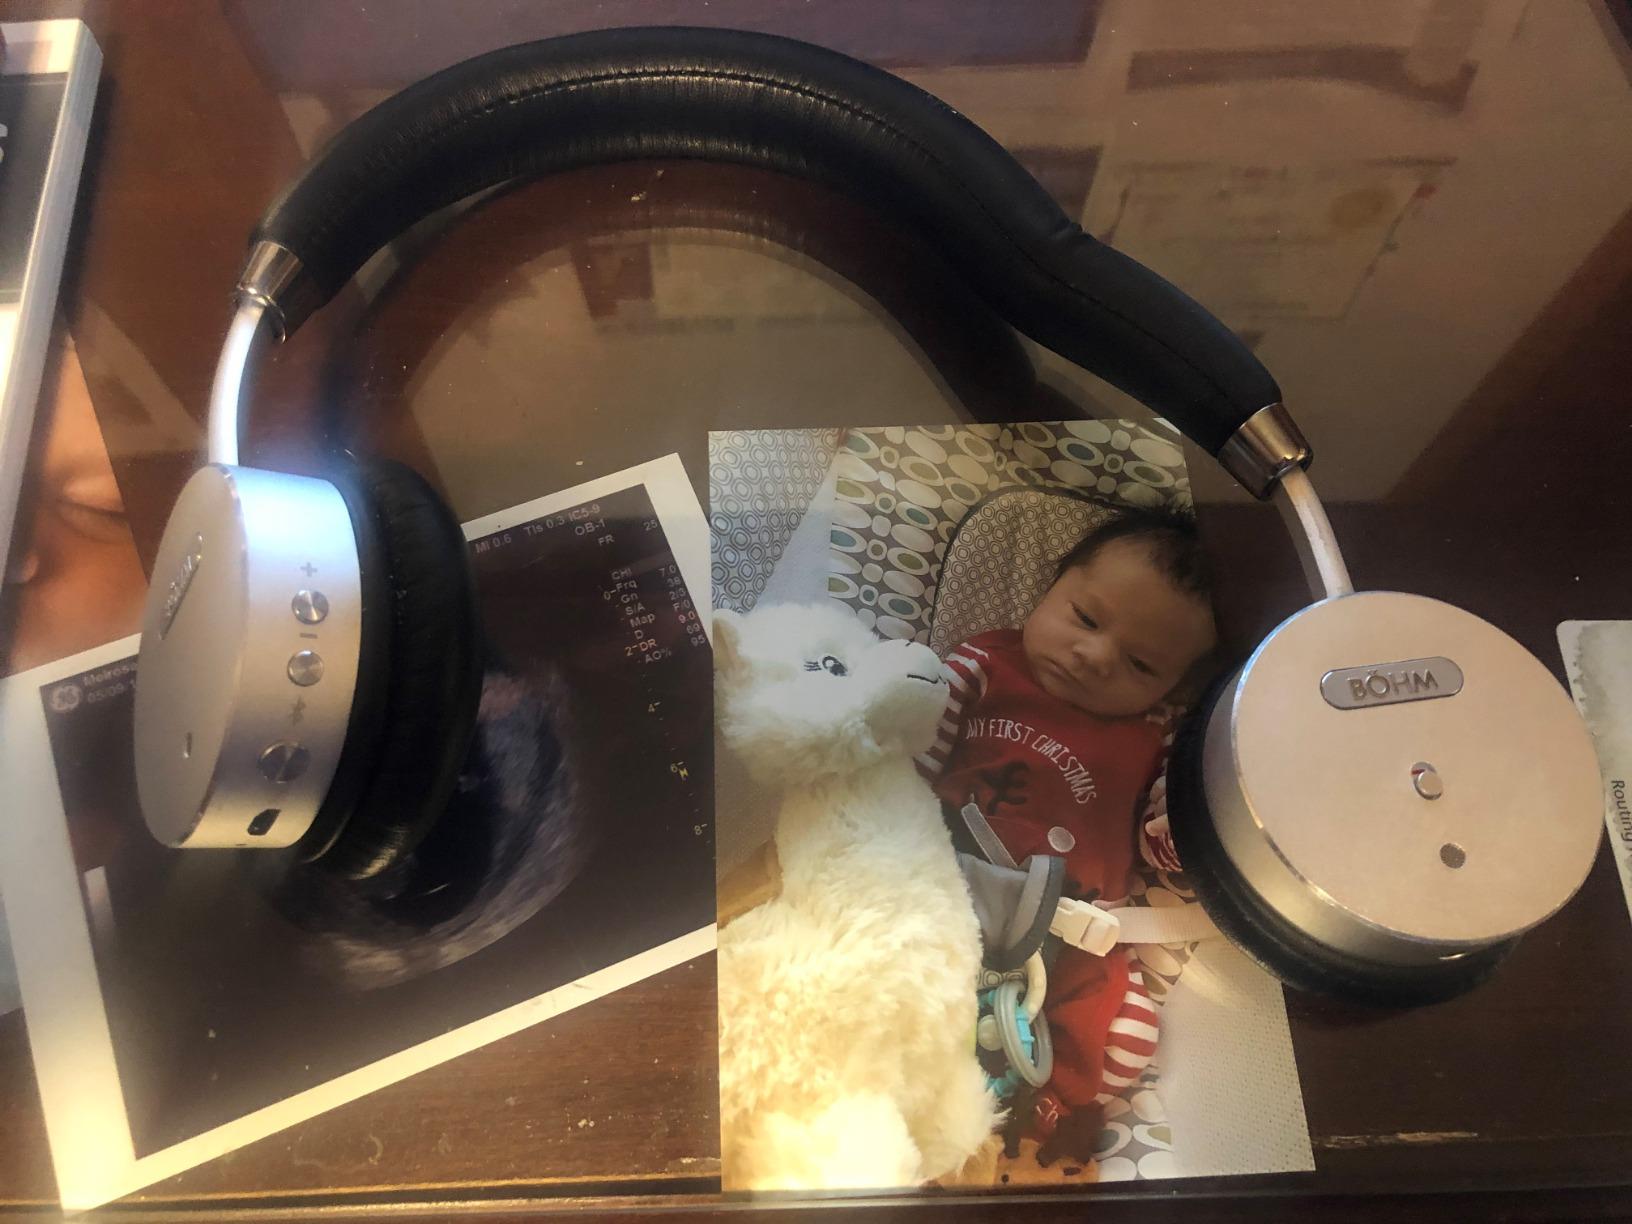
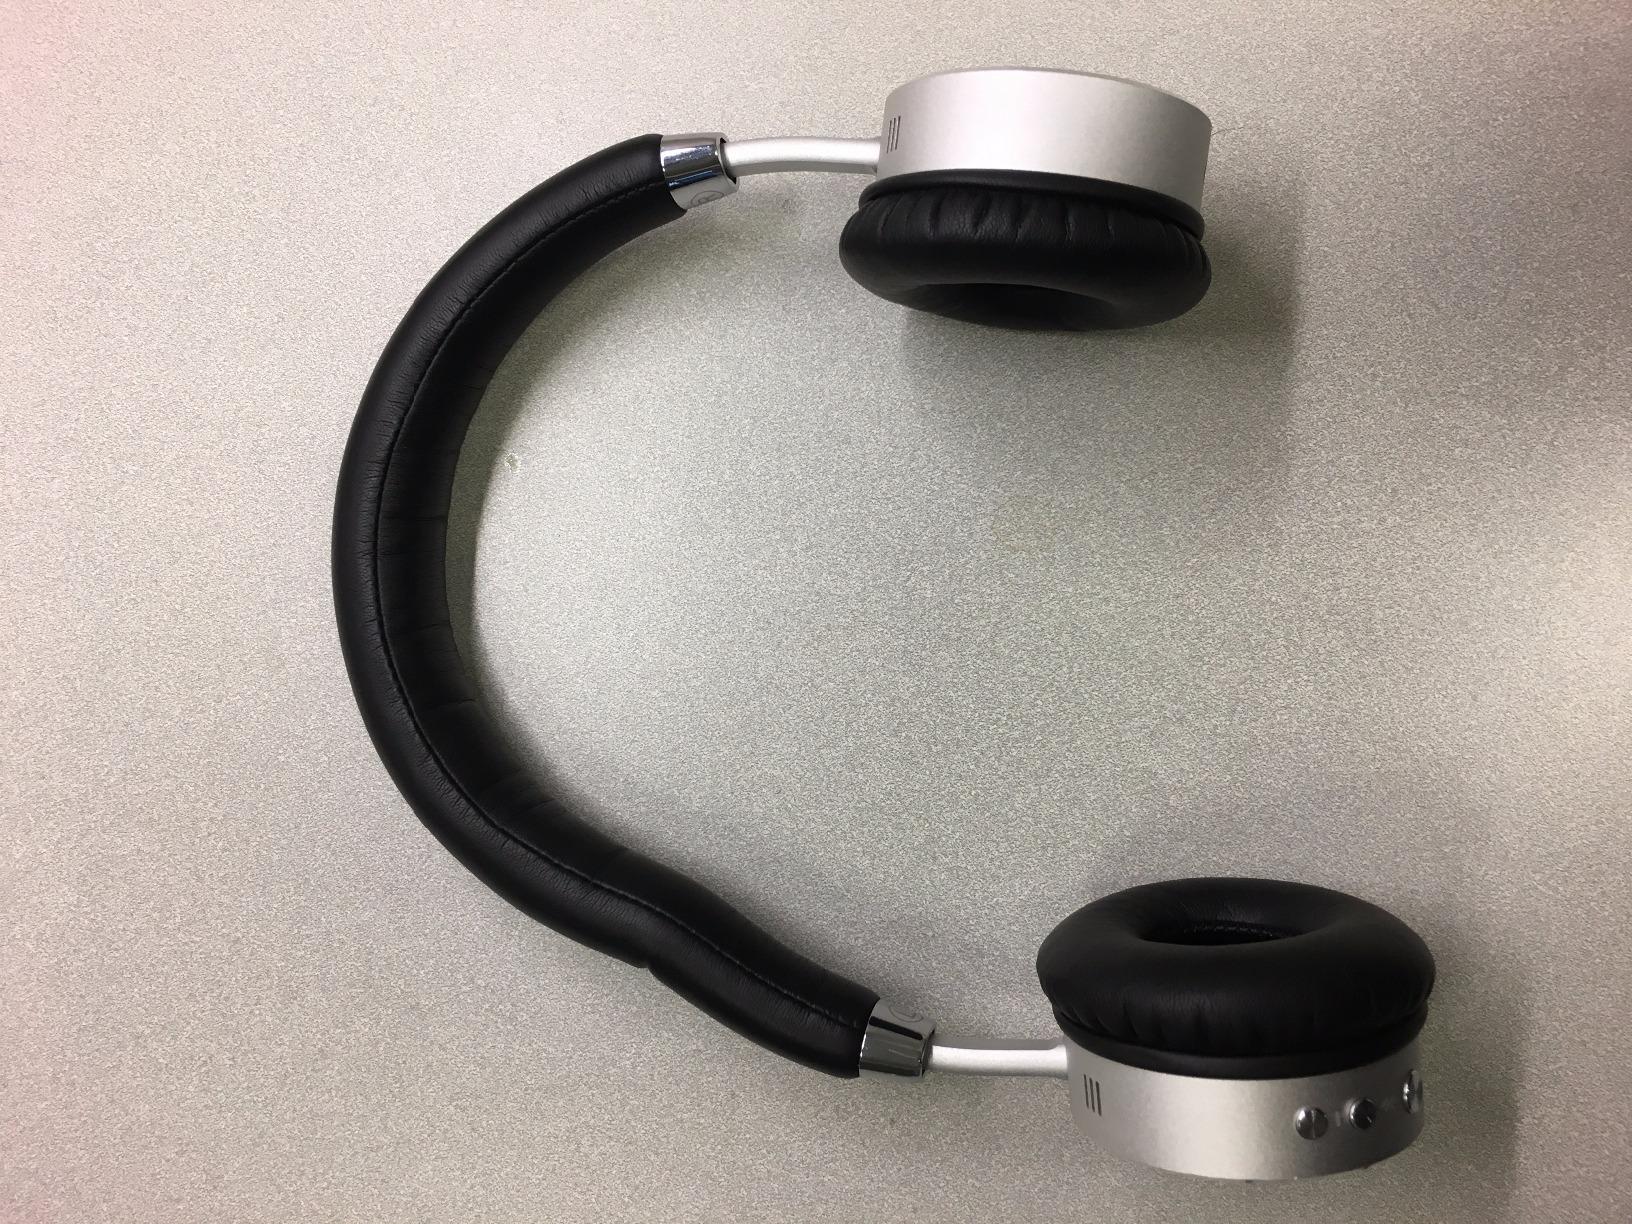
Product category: headphones
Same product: yes